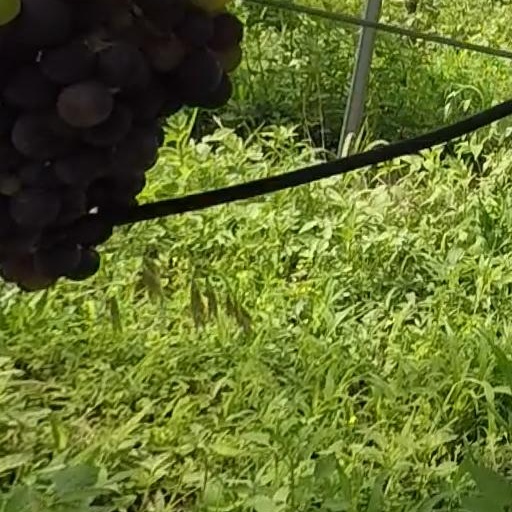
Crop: grape